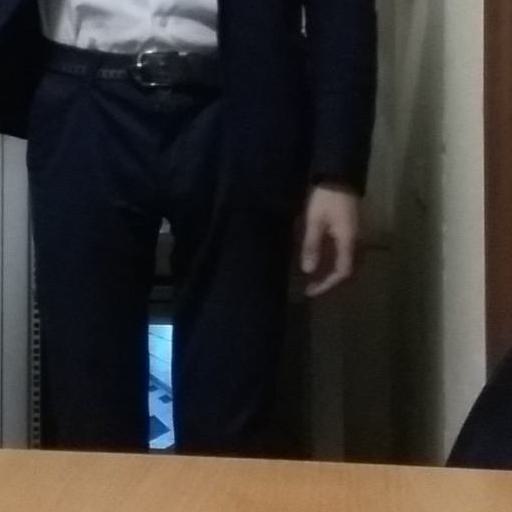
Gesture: no_gesture